Kragujevac

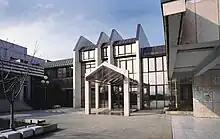
University of Kragujevac.

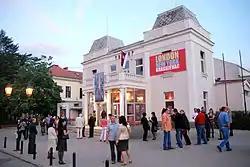
Knjaževsko-srpski Theatre.

There are 22 primary and 8 secondary schools in Kragujevac. There are also 3 special schools: a school for hearing impaired children, the music school "Dr Miloje Milojević", and the school for children with disabilities "Vukašin Marković".